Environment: real
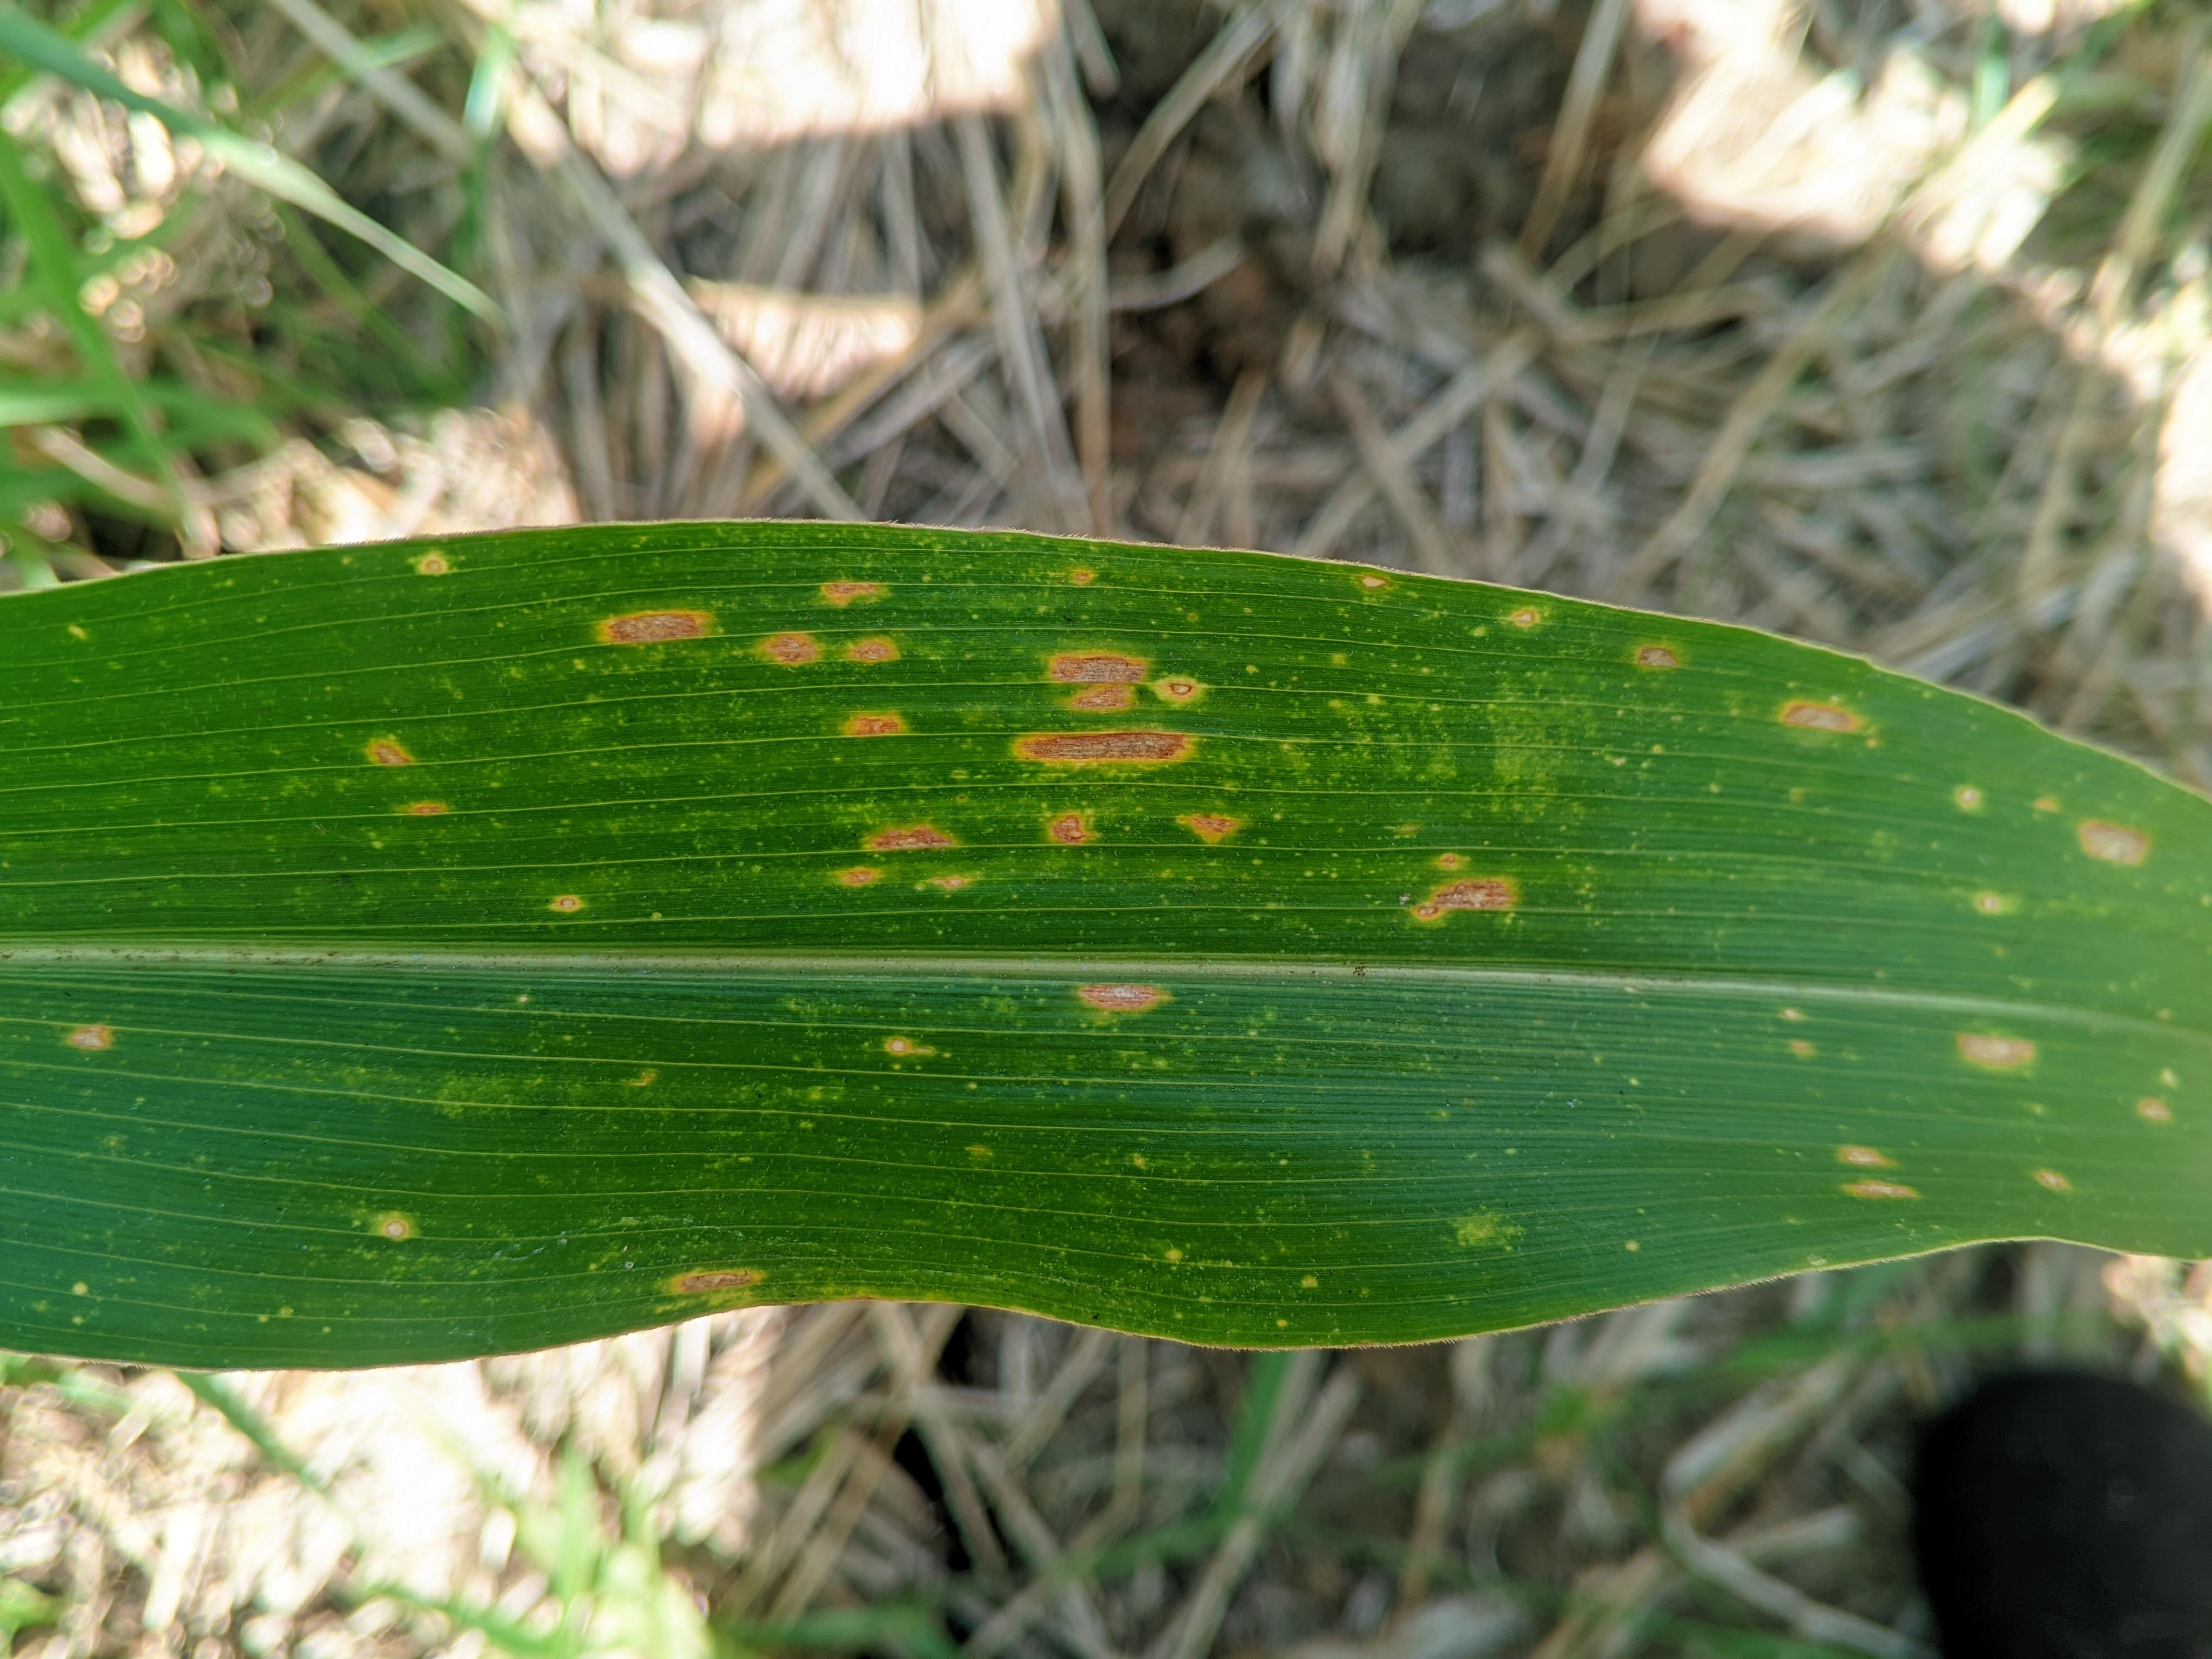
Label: gray_leaf_spot